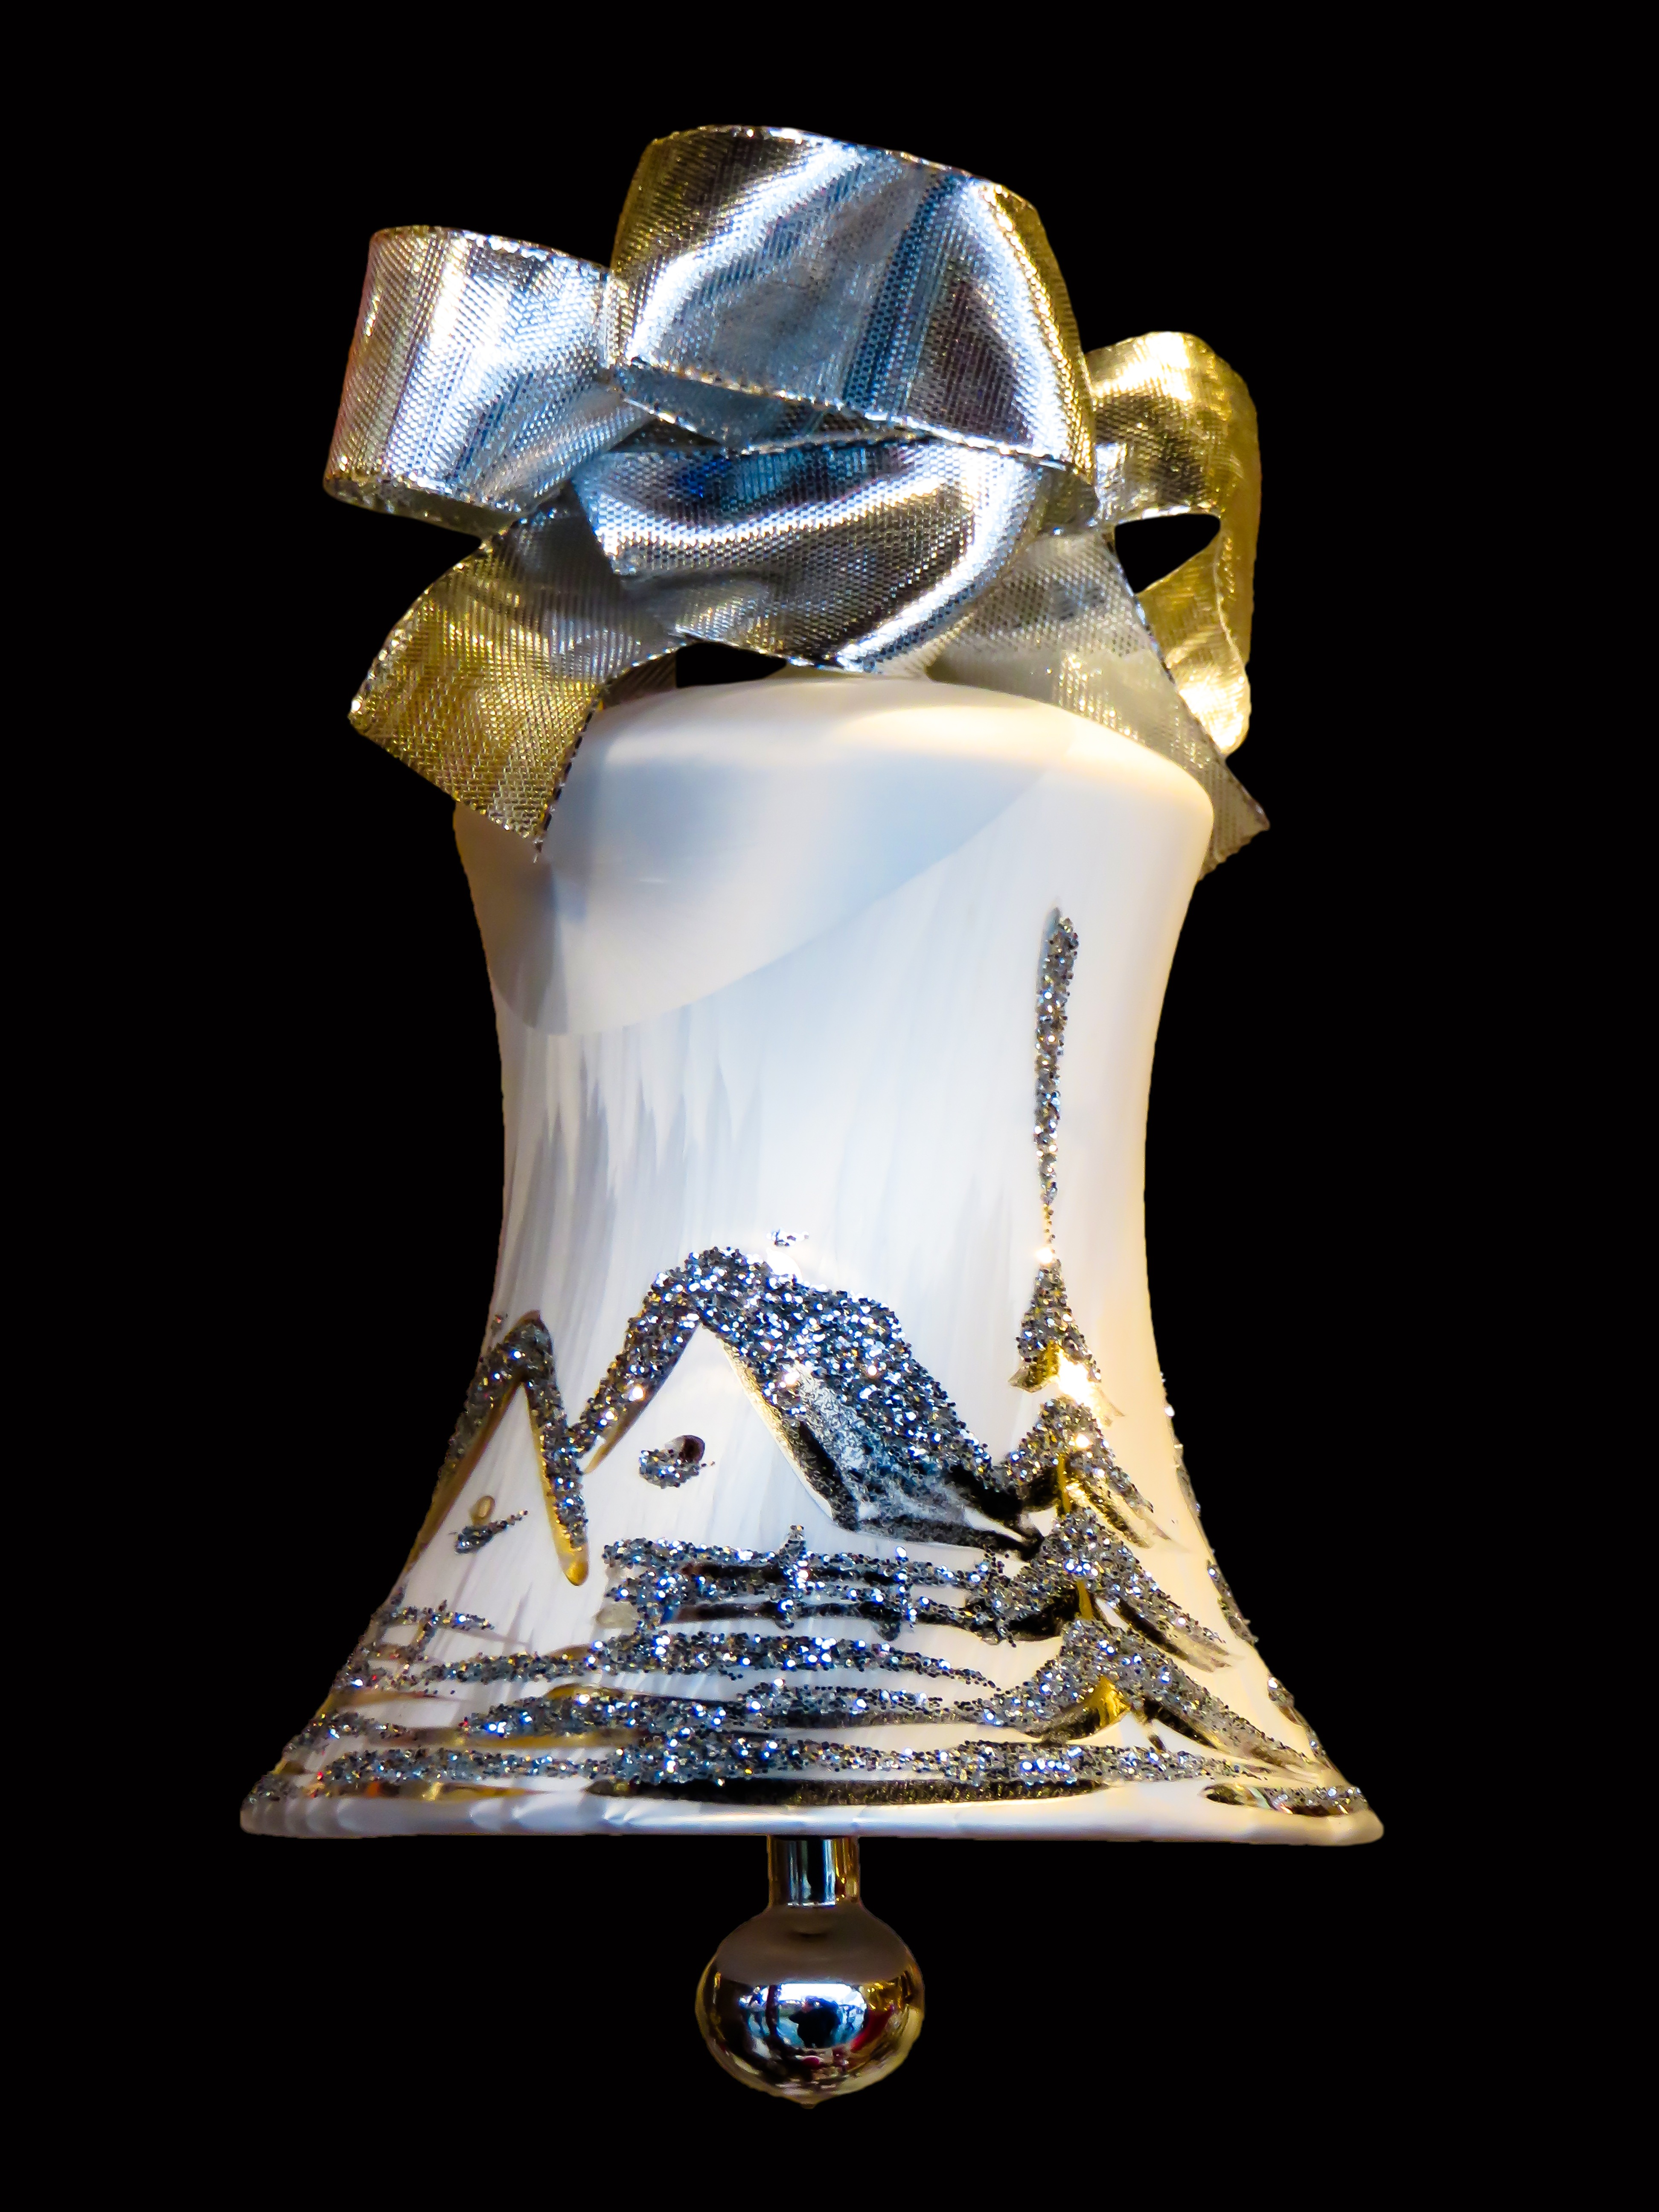
bell, christmas, christmas decoration, christmas time, jewellery, sculpture, art, silver, christmas market, festive decorations, trophy, weihnachtsbaumschmuck, christmas ornaments, christmas gift, fashion accessory